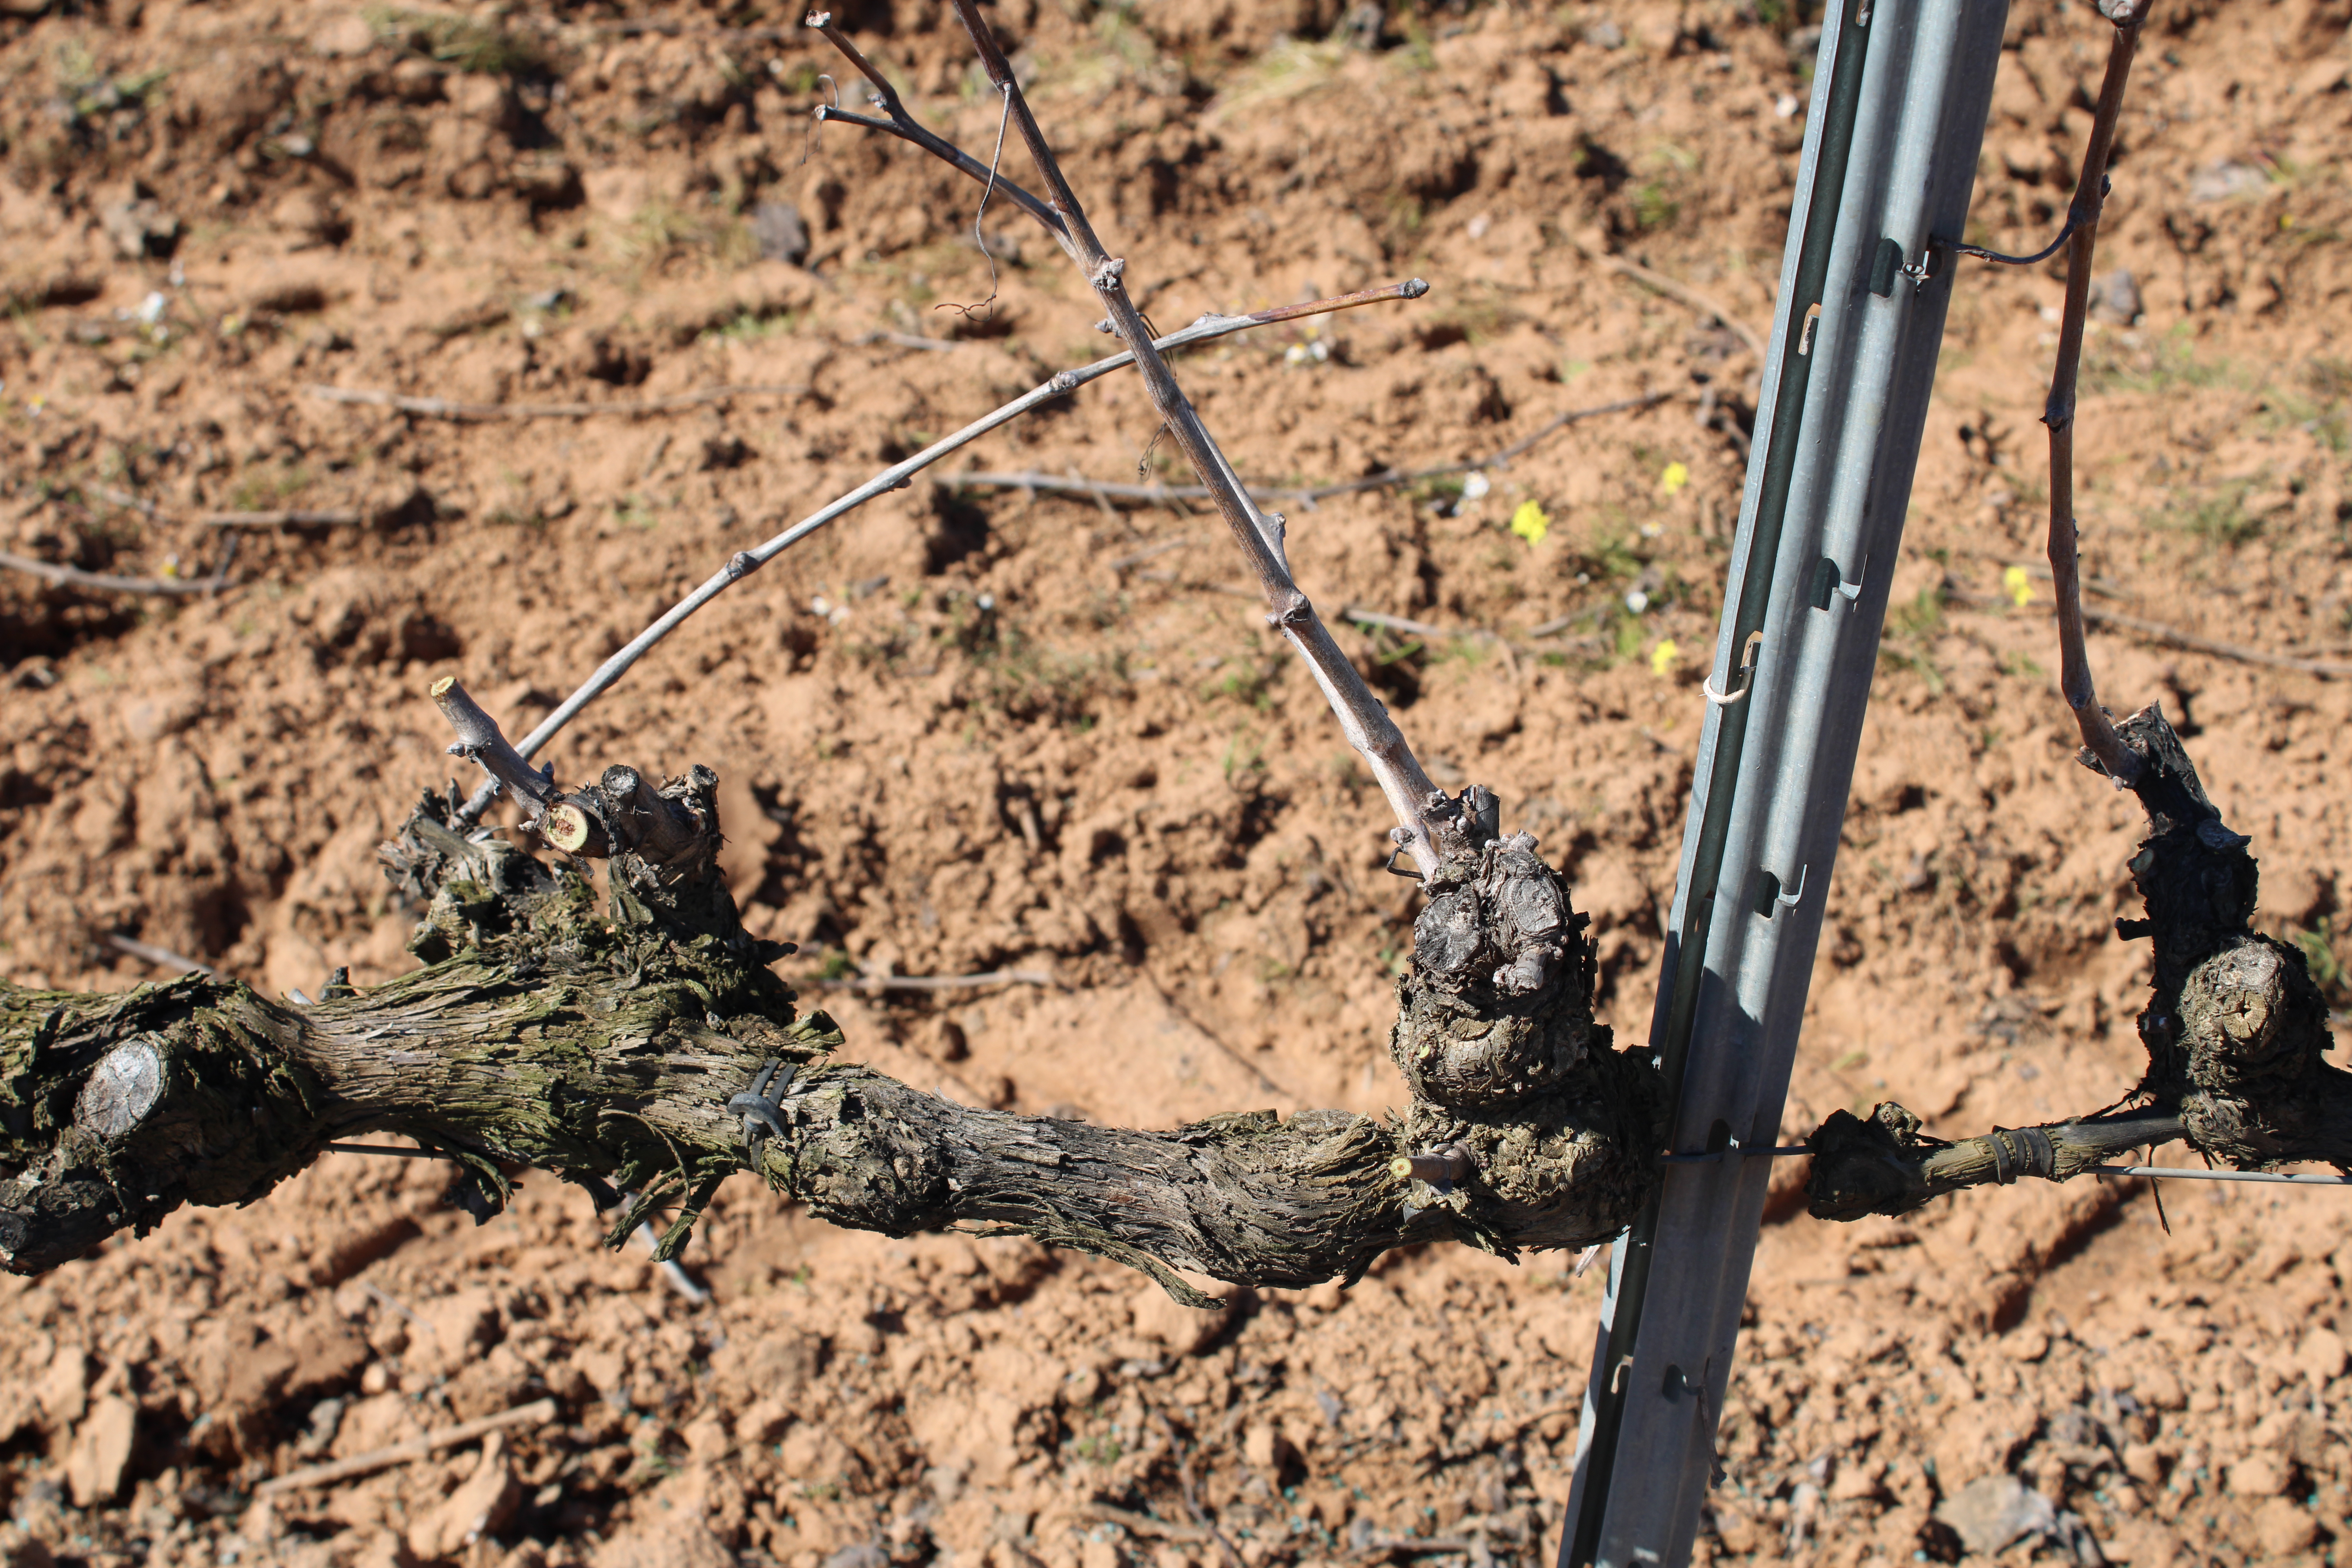
Unpruned shoots: 2
Pruned shoots: 3
Trunks: 2